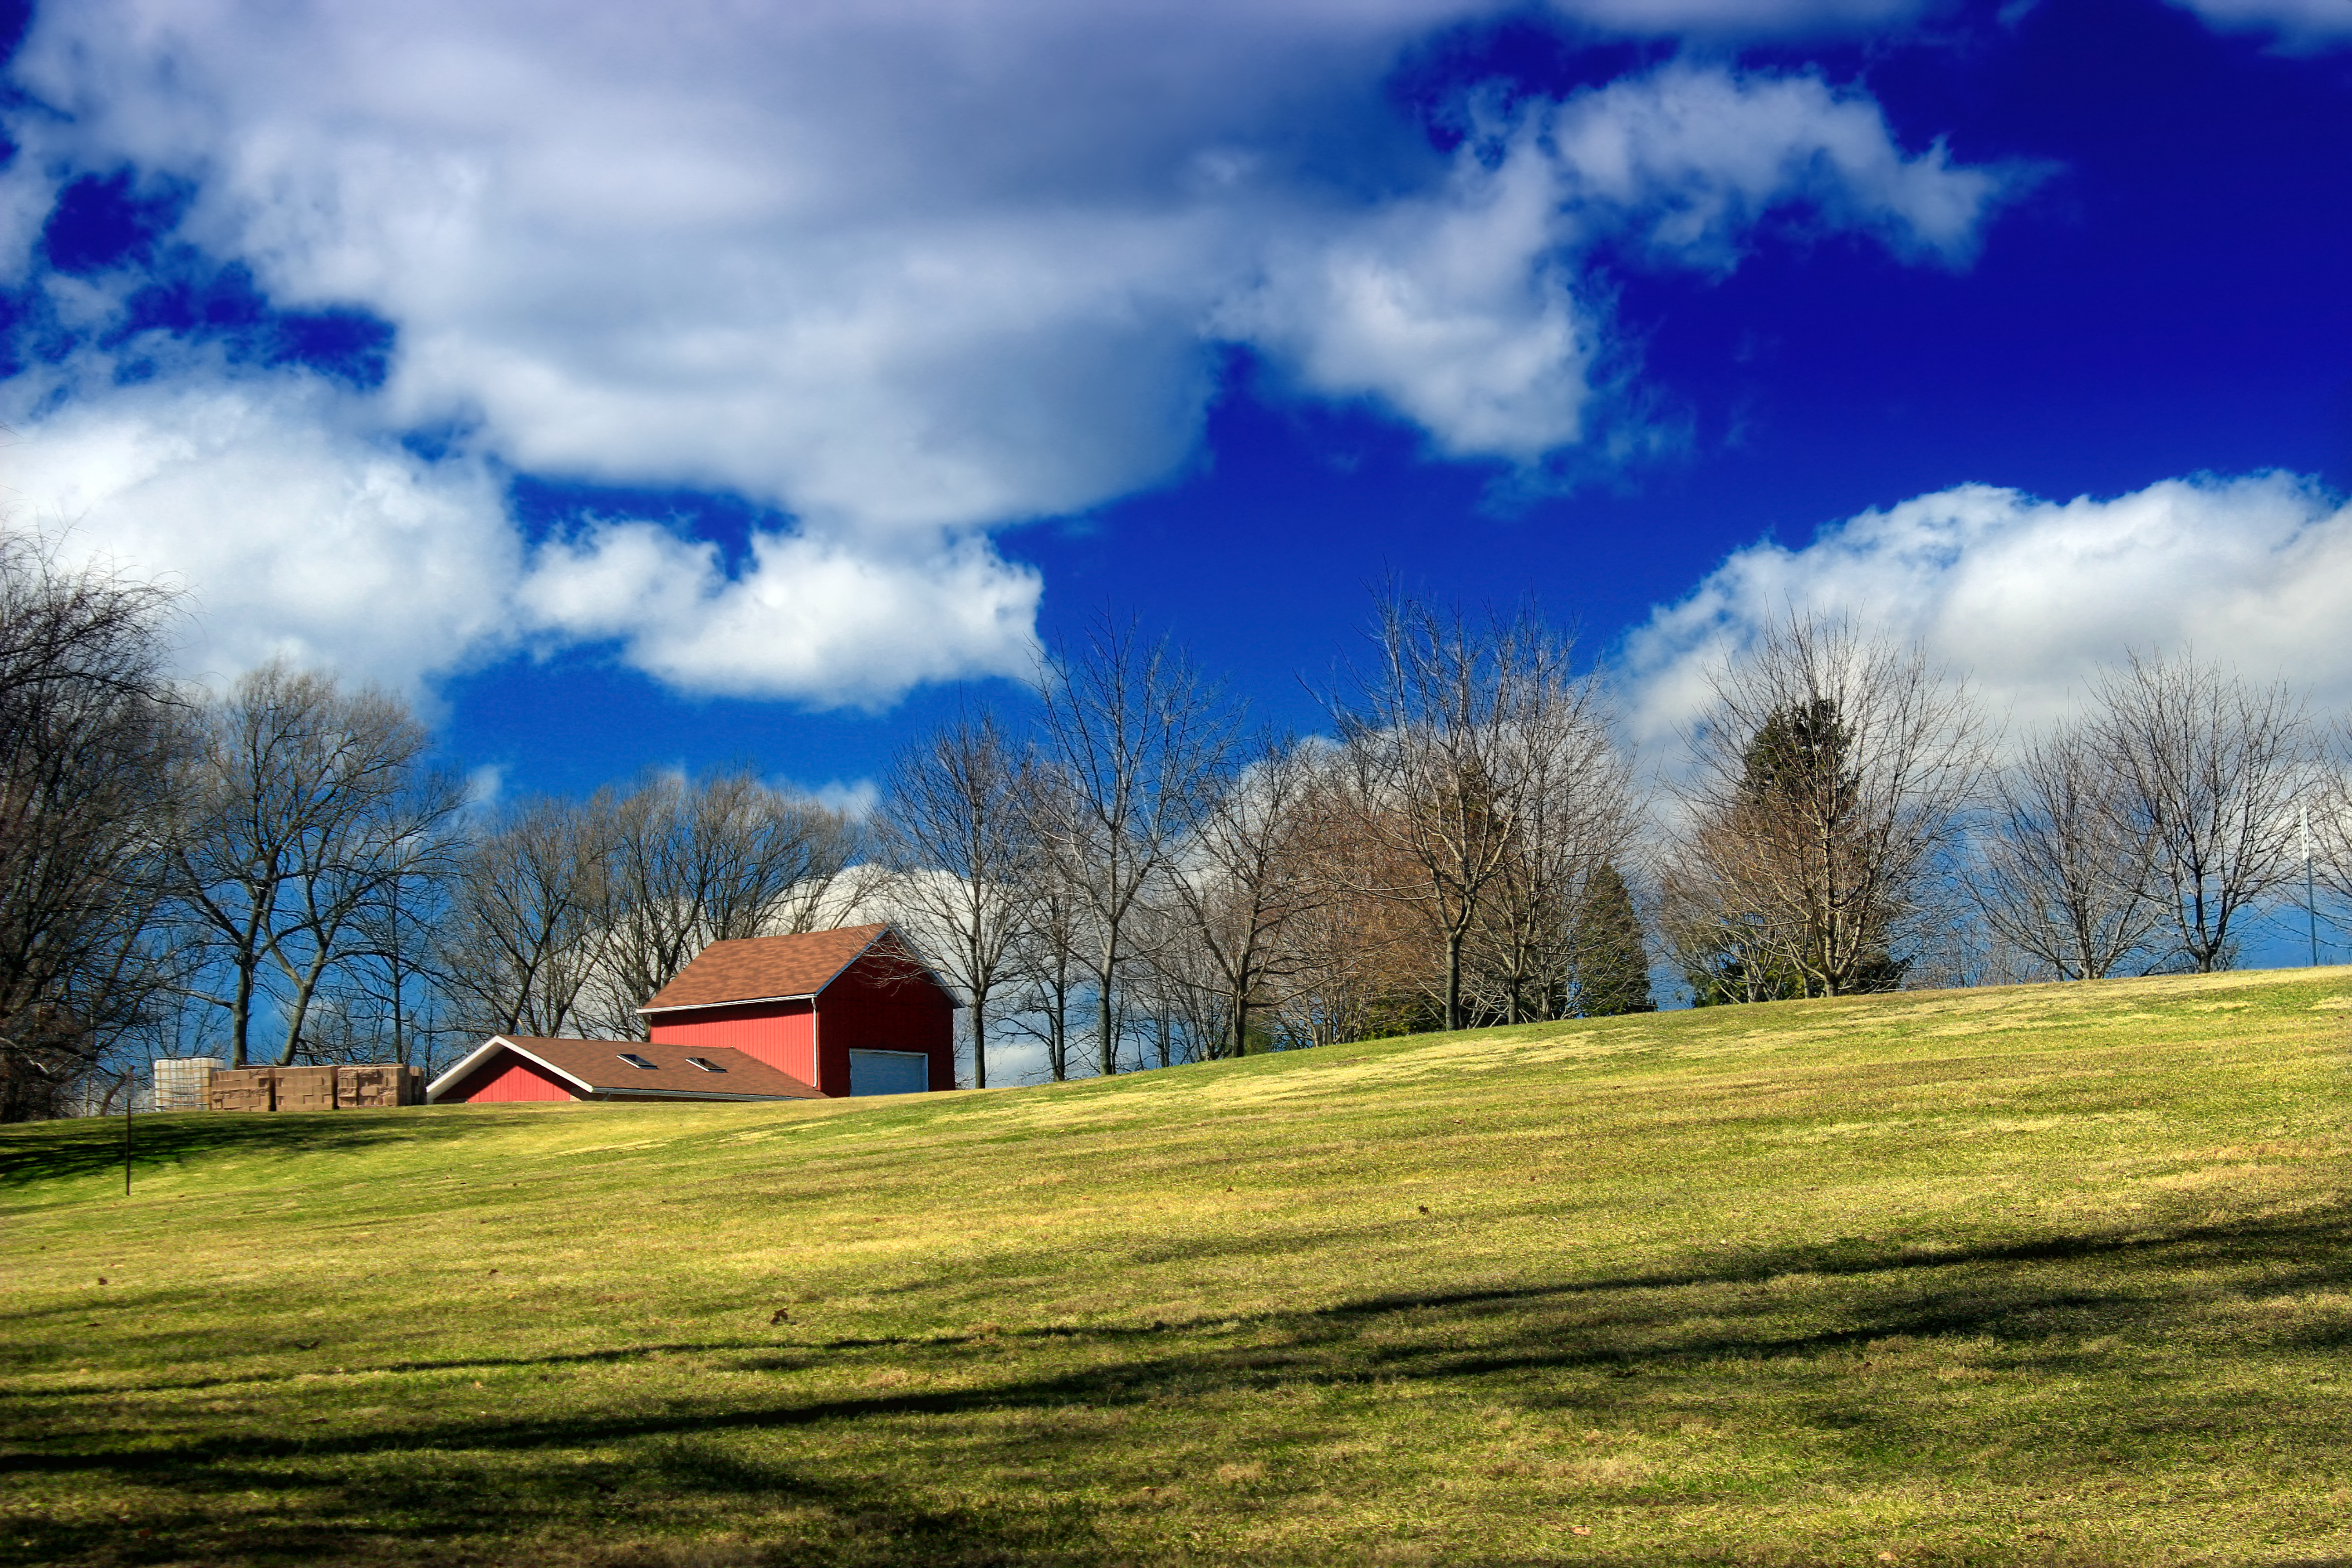
landscape, tree, nature, grass, horizon, cloud, structure, sky, field, lawn, meadow, prairie, sunlight, morning, hill, barn, spring, green, pasture, cumulus, plain, golf course, trees, creativecommons, clouds, grassland, pennsylvania, lehighvalley, northamptoncounty, mooretownship, rural area, atmosphere of earth, sport venue